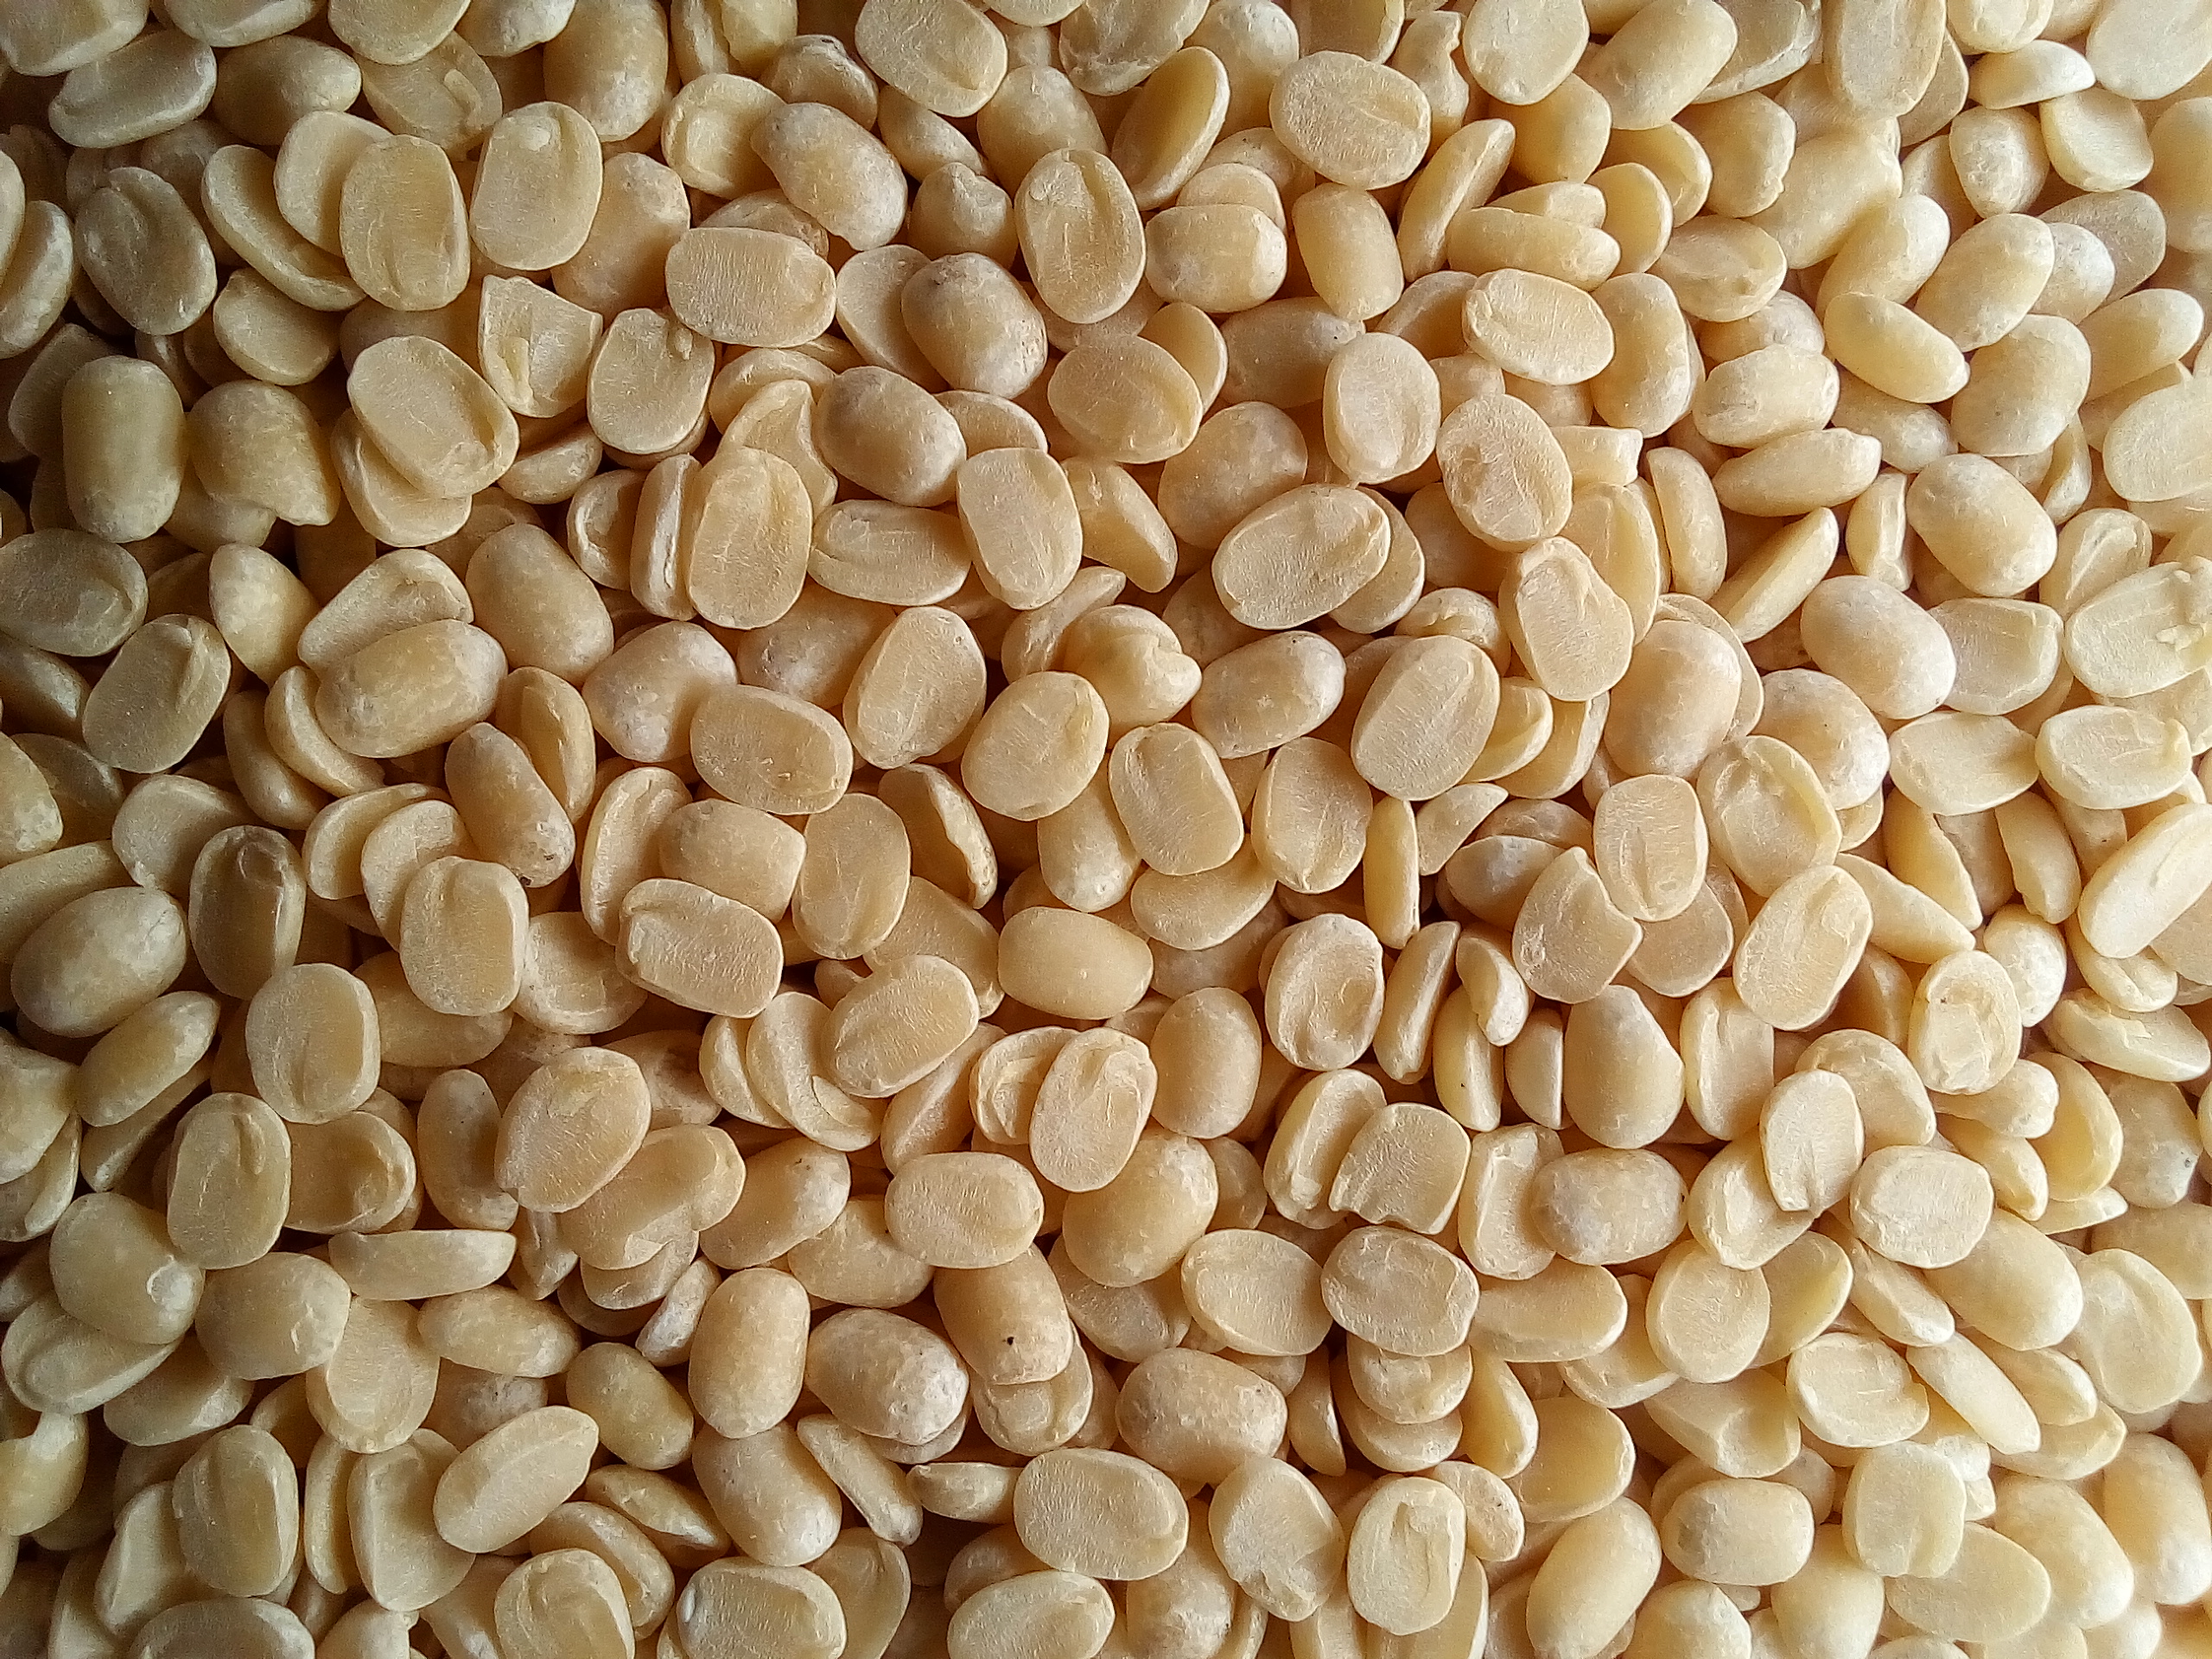
Rice seed variety: Unknown